2019 Sudanese coup d'état

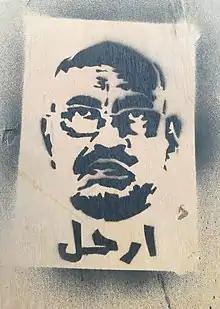
Anti-Omar al-Bashir revolutionary street stencil in Khartoum which reads "Leave" in Arabic.

Despite the imposed curfew, protesters remained on the streets. On 13 April, Burhan announced in his first televised address that the curfew which had been imposed by Auf was now lifted and that an order was issued to complete the release of all prisoners jailed under emergency laws ordered by Bashir. Hours beforehand, members of the ruling military council released a statement to Sudanese television which stated that Burhan had accepted the resignation of intelligence and security chief Salah Gosh. Gosh had overseen the crackdown of protestors who opposed al-Bashir. Following these announcements, talks between the protestors and the military to transition to a civilian government officially started.